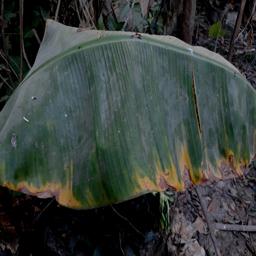
Label: POTASSIUM DEFICIENCY